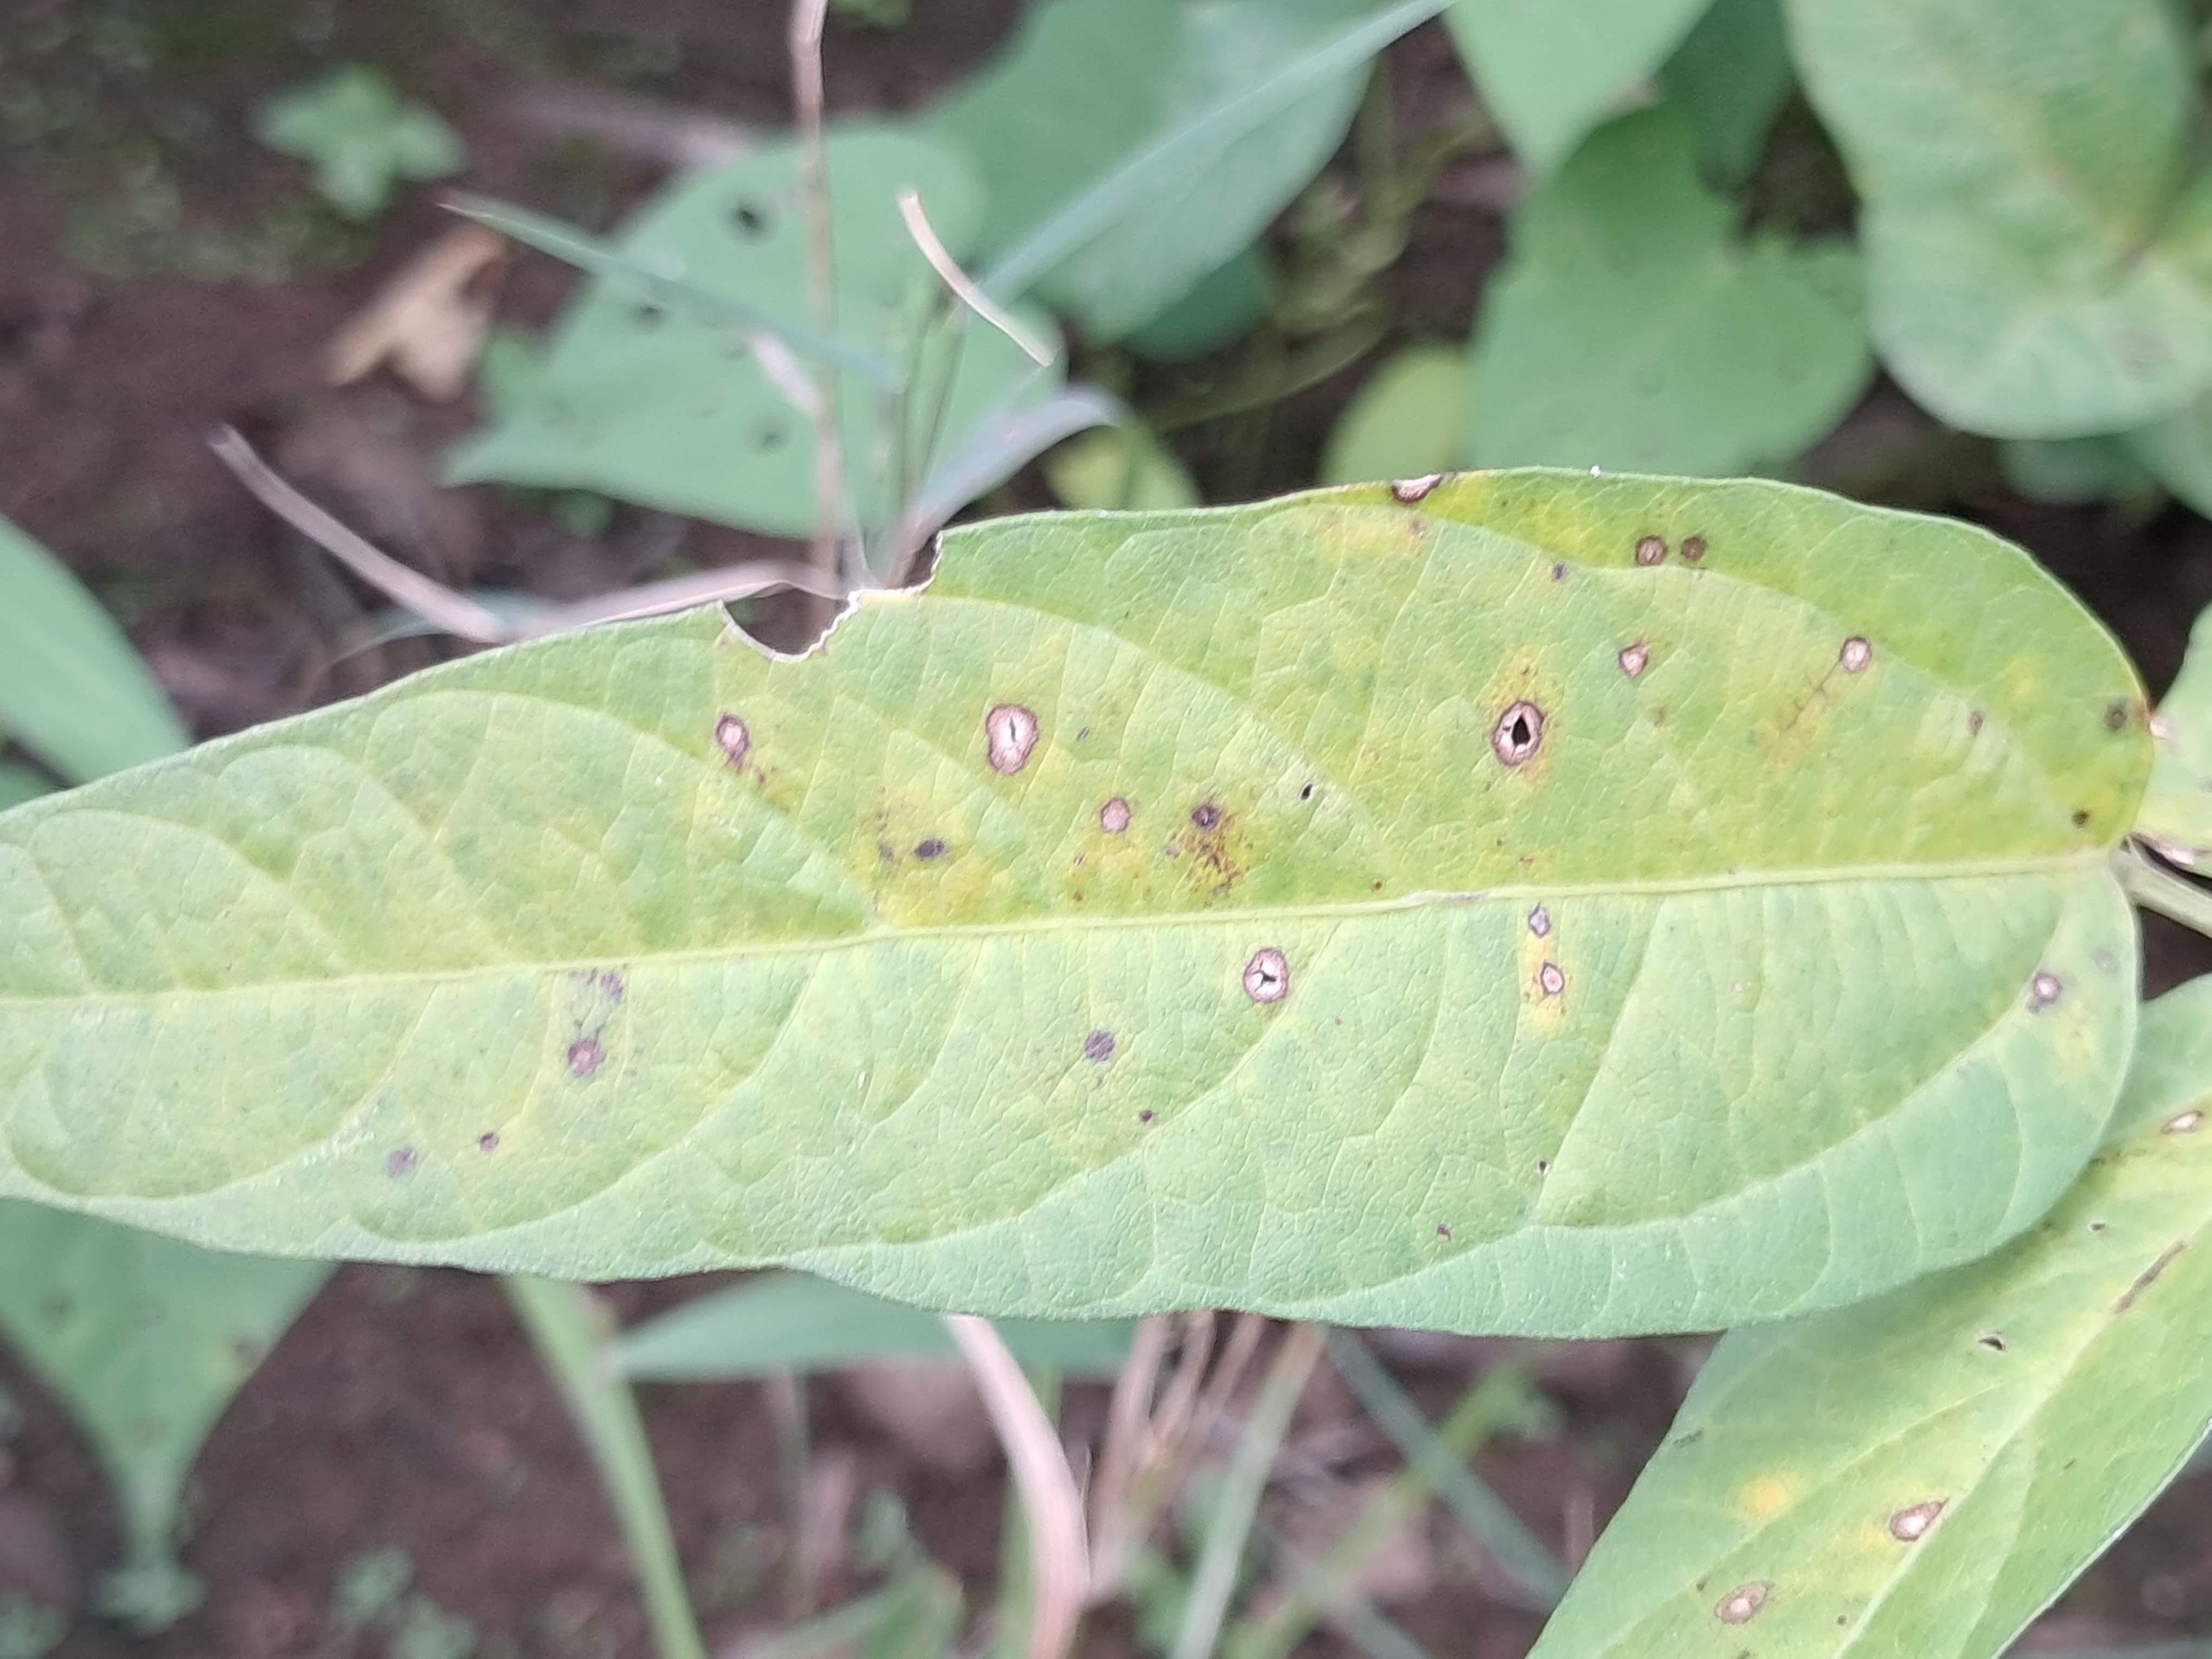
Label: Spectoria_Brown_Spot